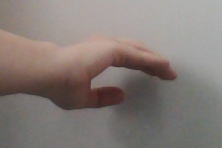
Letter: jeem